Oiniwar dynasty

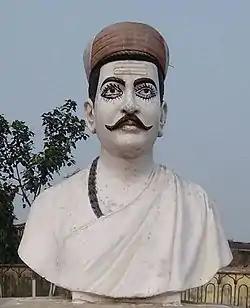
Statue of Vidyapati who was a poet in the Oiniwar court

The frequent moving of capitals and also the founding of new villages resulted in a range of new infrastructure financed by the dynasty, taking such forms as roads, temples, ponds and forts. In addition, the rulers were significant patrons of Maithili culture. Their era has been called the epitome of the Maithili language. The contributions of the poet and scholar Vidyapati, who flourished during the reign of Shiva Simha Singh, are particularly notable. This was a significant change from the Karnat era, whose rulers were not native to the area and which had been culturally stagnant.